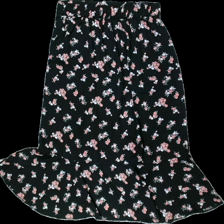
View: back
Type: Skirt
Category: Ladies
Brand: Lager 157
Colors: Black, Pink, Green
Material: 100% polyester
Pattern: Floral print
Cut: Regular
Size: S
Season: All
Damage location: top left
Damage 2 location: middle left
Damage 3 location: bottom left
Price range: 50-100
Recommended usage: Reuse
Description: blommig kjol